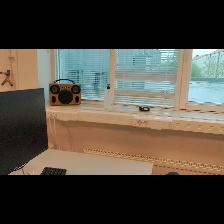
Label: NonHuman